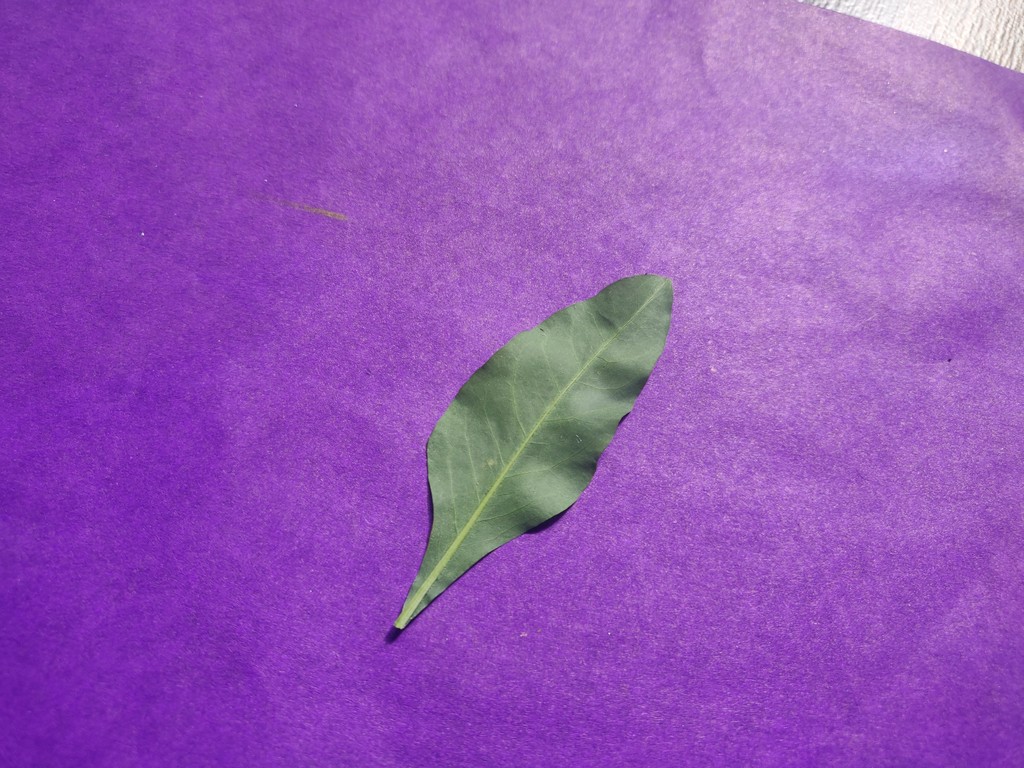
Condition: Healthy
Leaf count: single
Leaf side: back